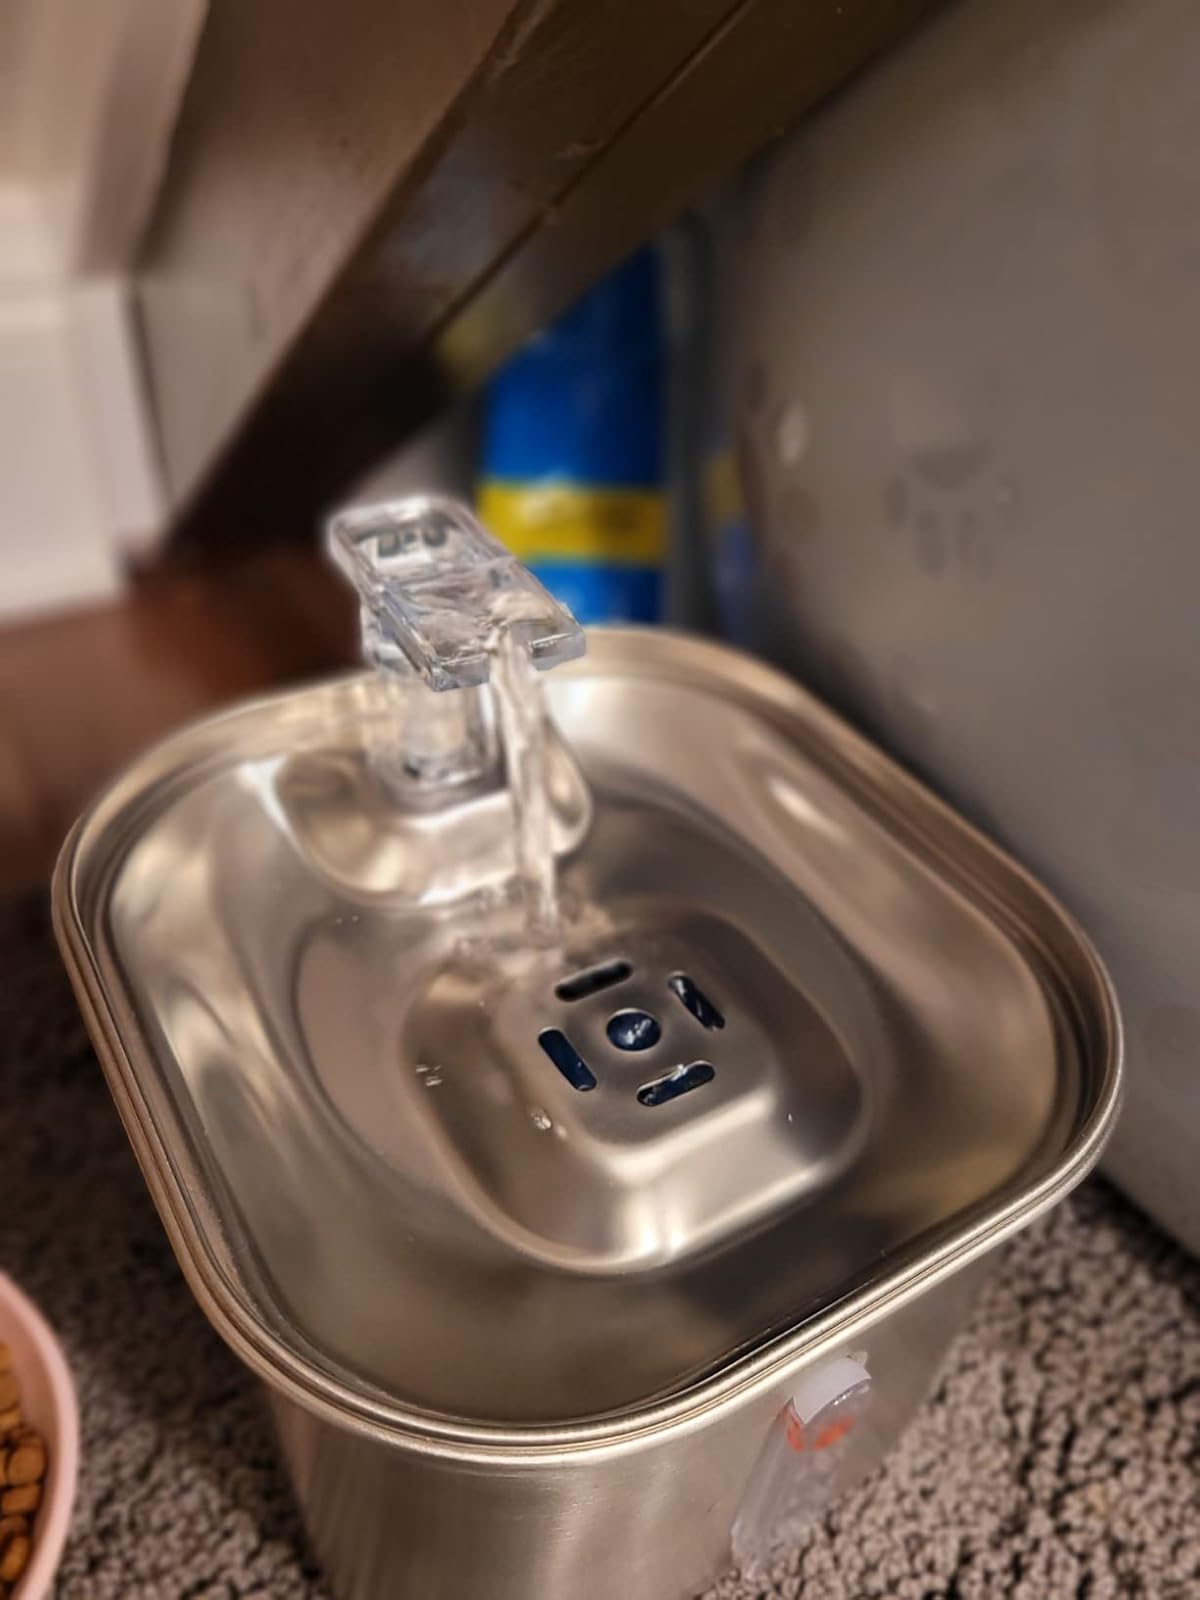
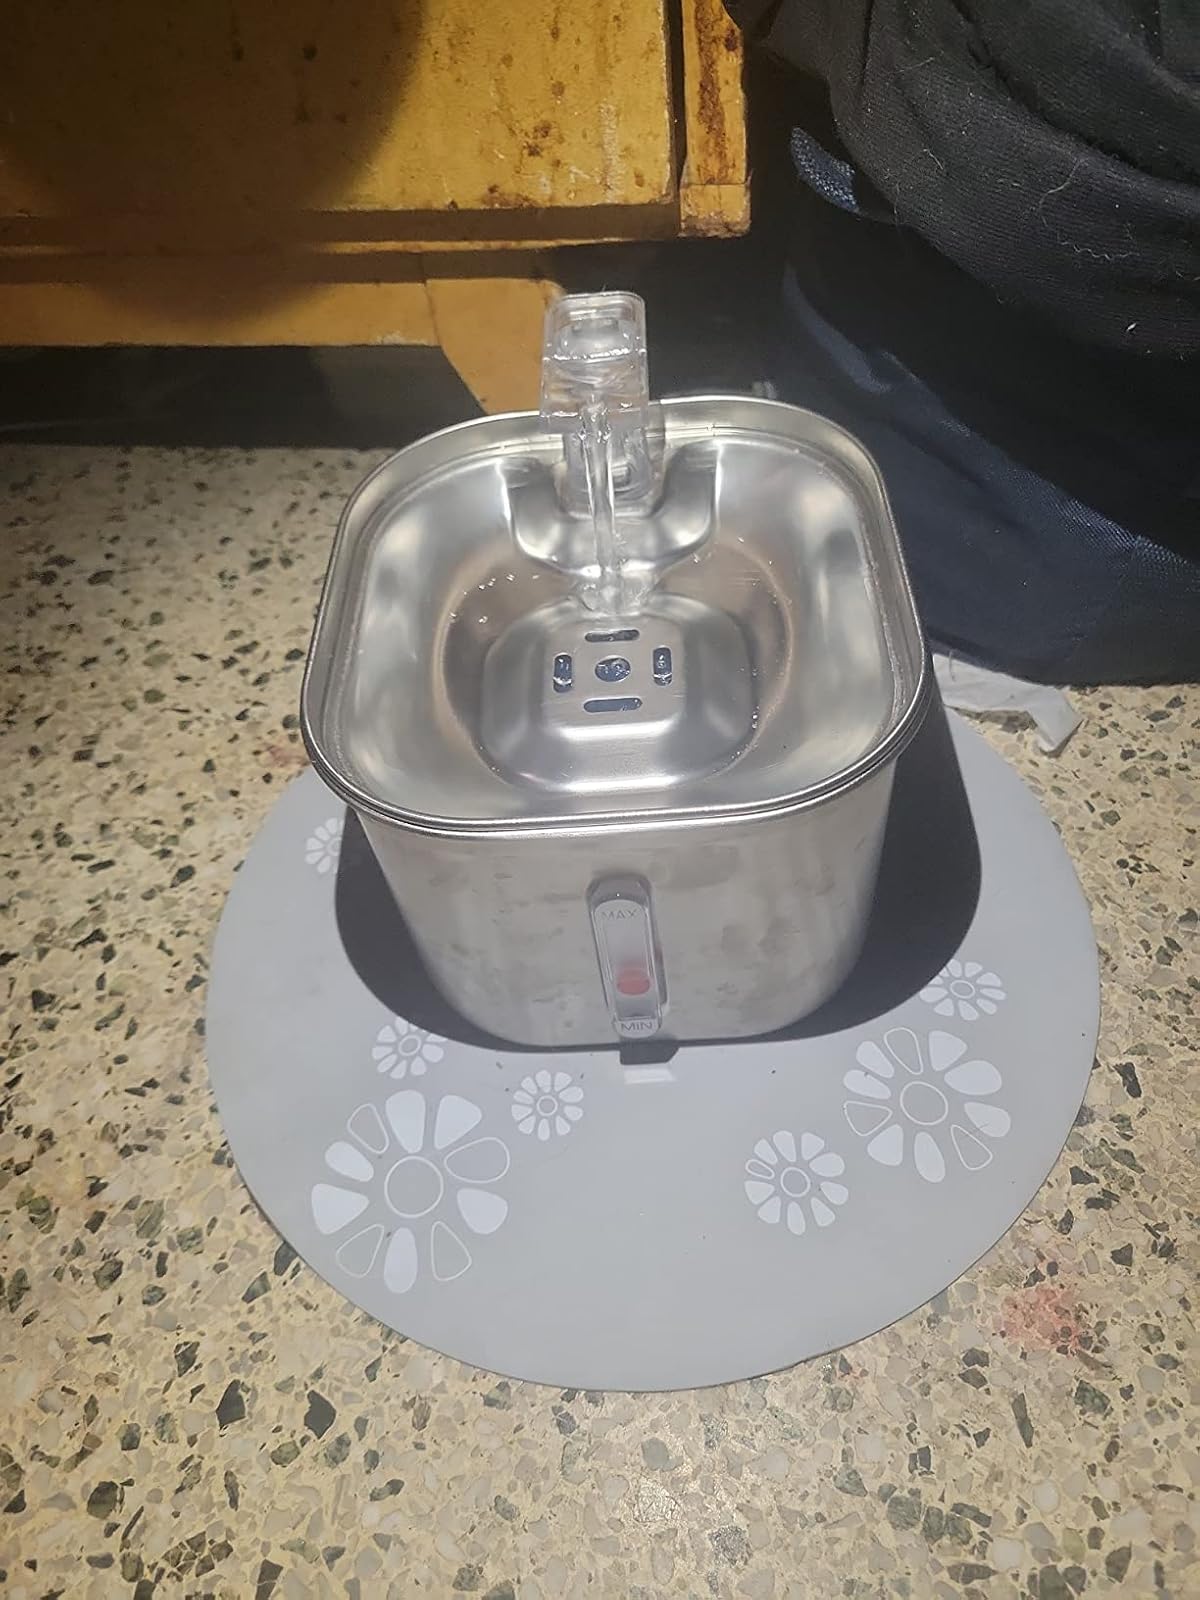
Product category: items_bowl
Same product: yes